The Redd Foxx Show

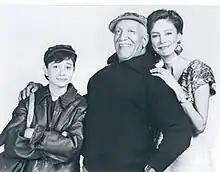
Pamela Segall, Redd Foxx and Rosanna DeSoto

The Redd Foxx Show is an American television sitcom that premiered January 18, 1986, on ABC. The show was cancelled after 3 months, partly due to low ratings in its Saturday-night timeslot (the eighth episode aired in a Friday-night slot). Although the first two episodes brought in decent ratings, the show usually finished in the bottom ten for the week. A total of 13 episodes were made.